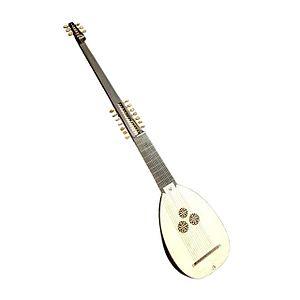
Le théorbe ou téorbe est un instrument à cordes pincées — une sorte de grand luth — créé en Italie à la fin du XVIᵉ siècle.